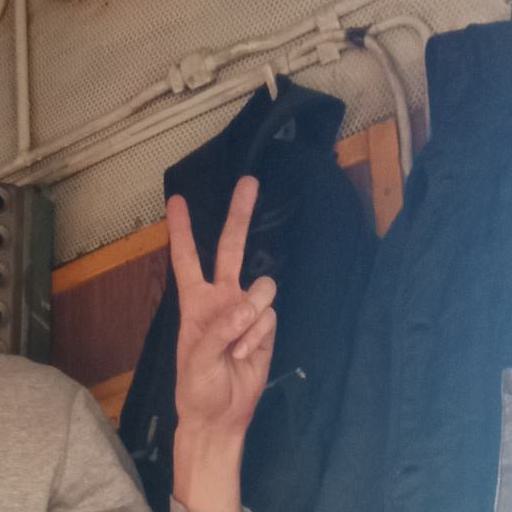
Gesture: peace